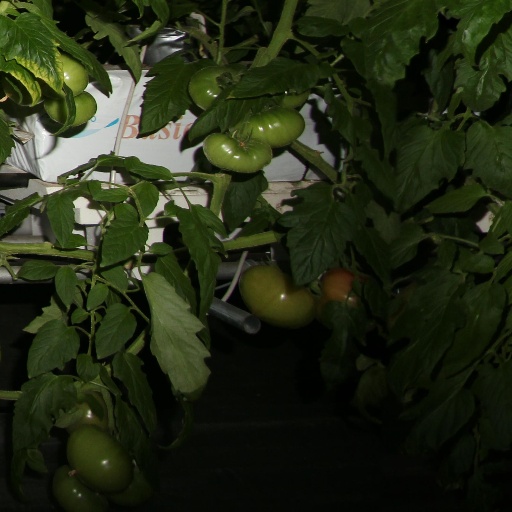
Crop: tomato